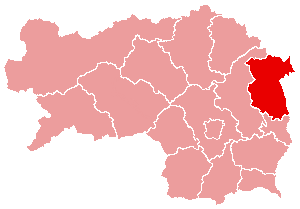
Le district de Hartberg était une subdivision territoriale du land de Styrie en Autriche.